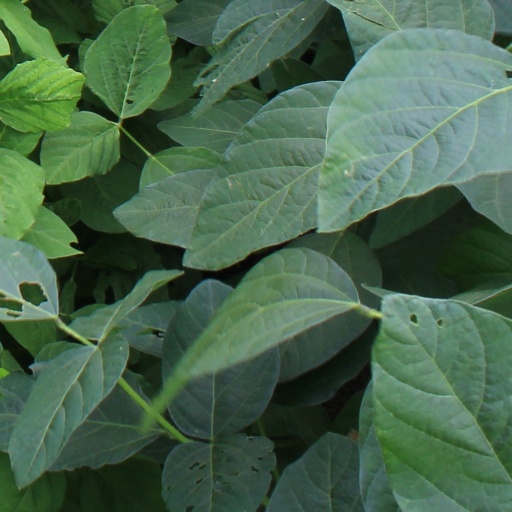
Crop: soybean